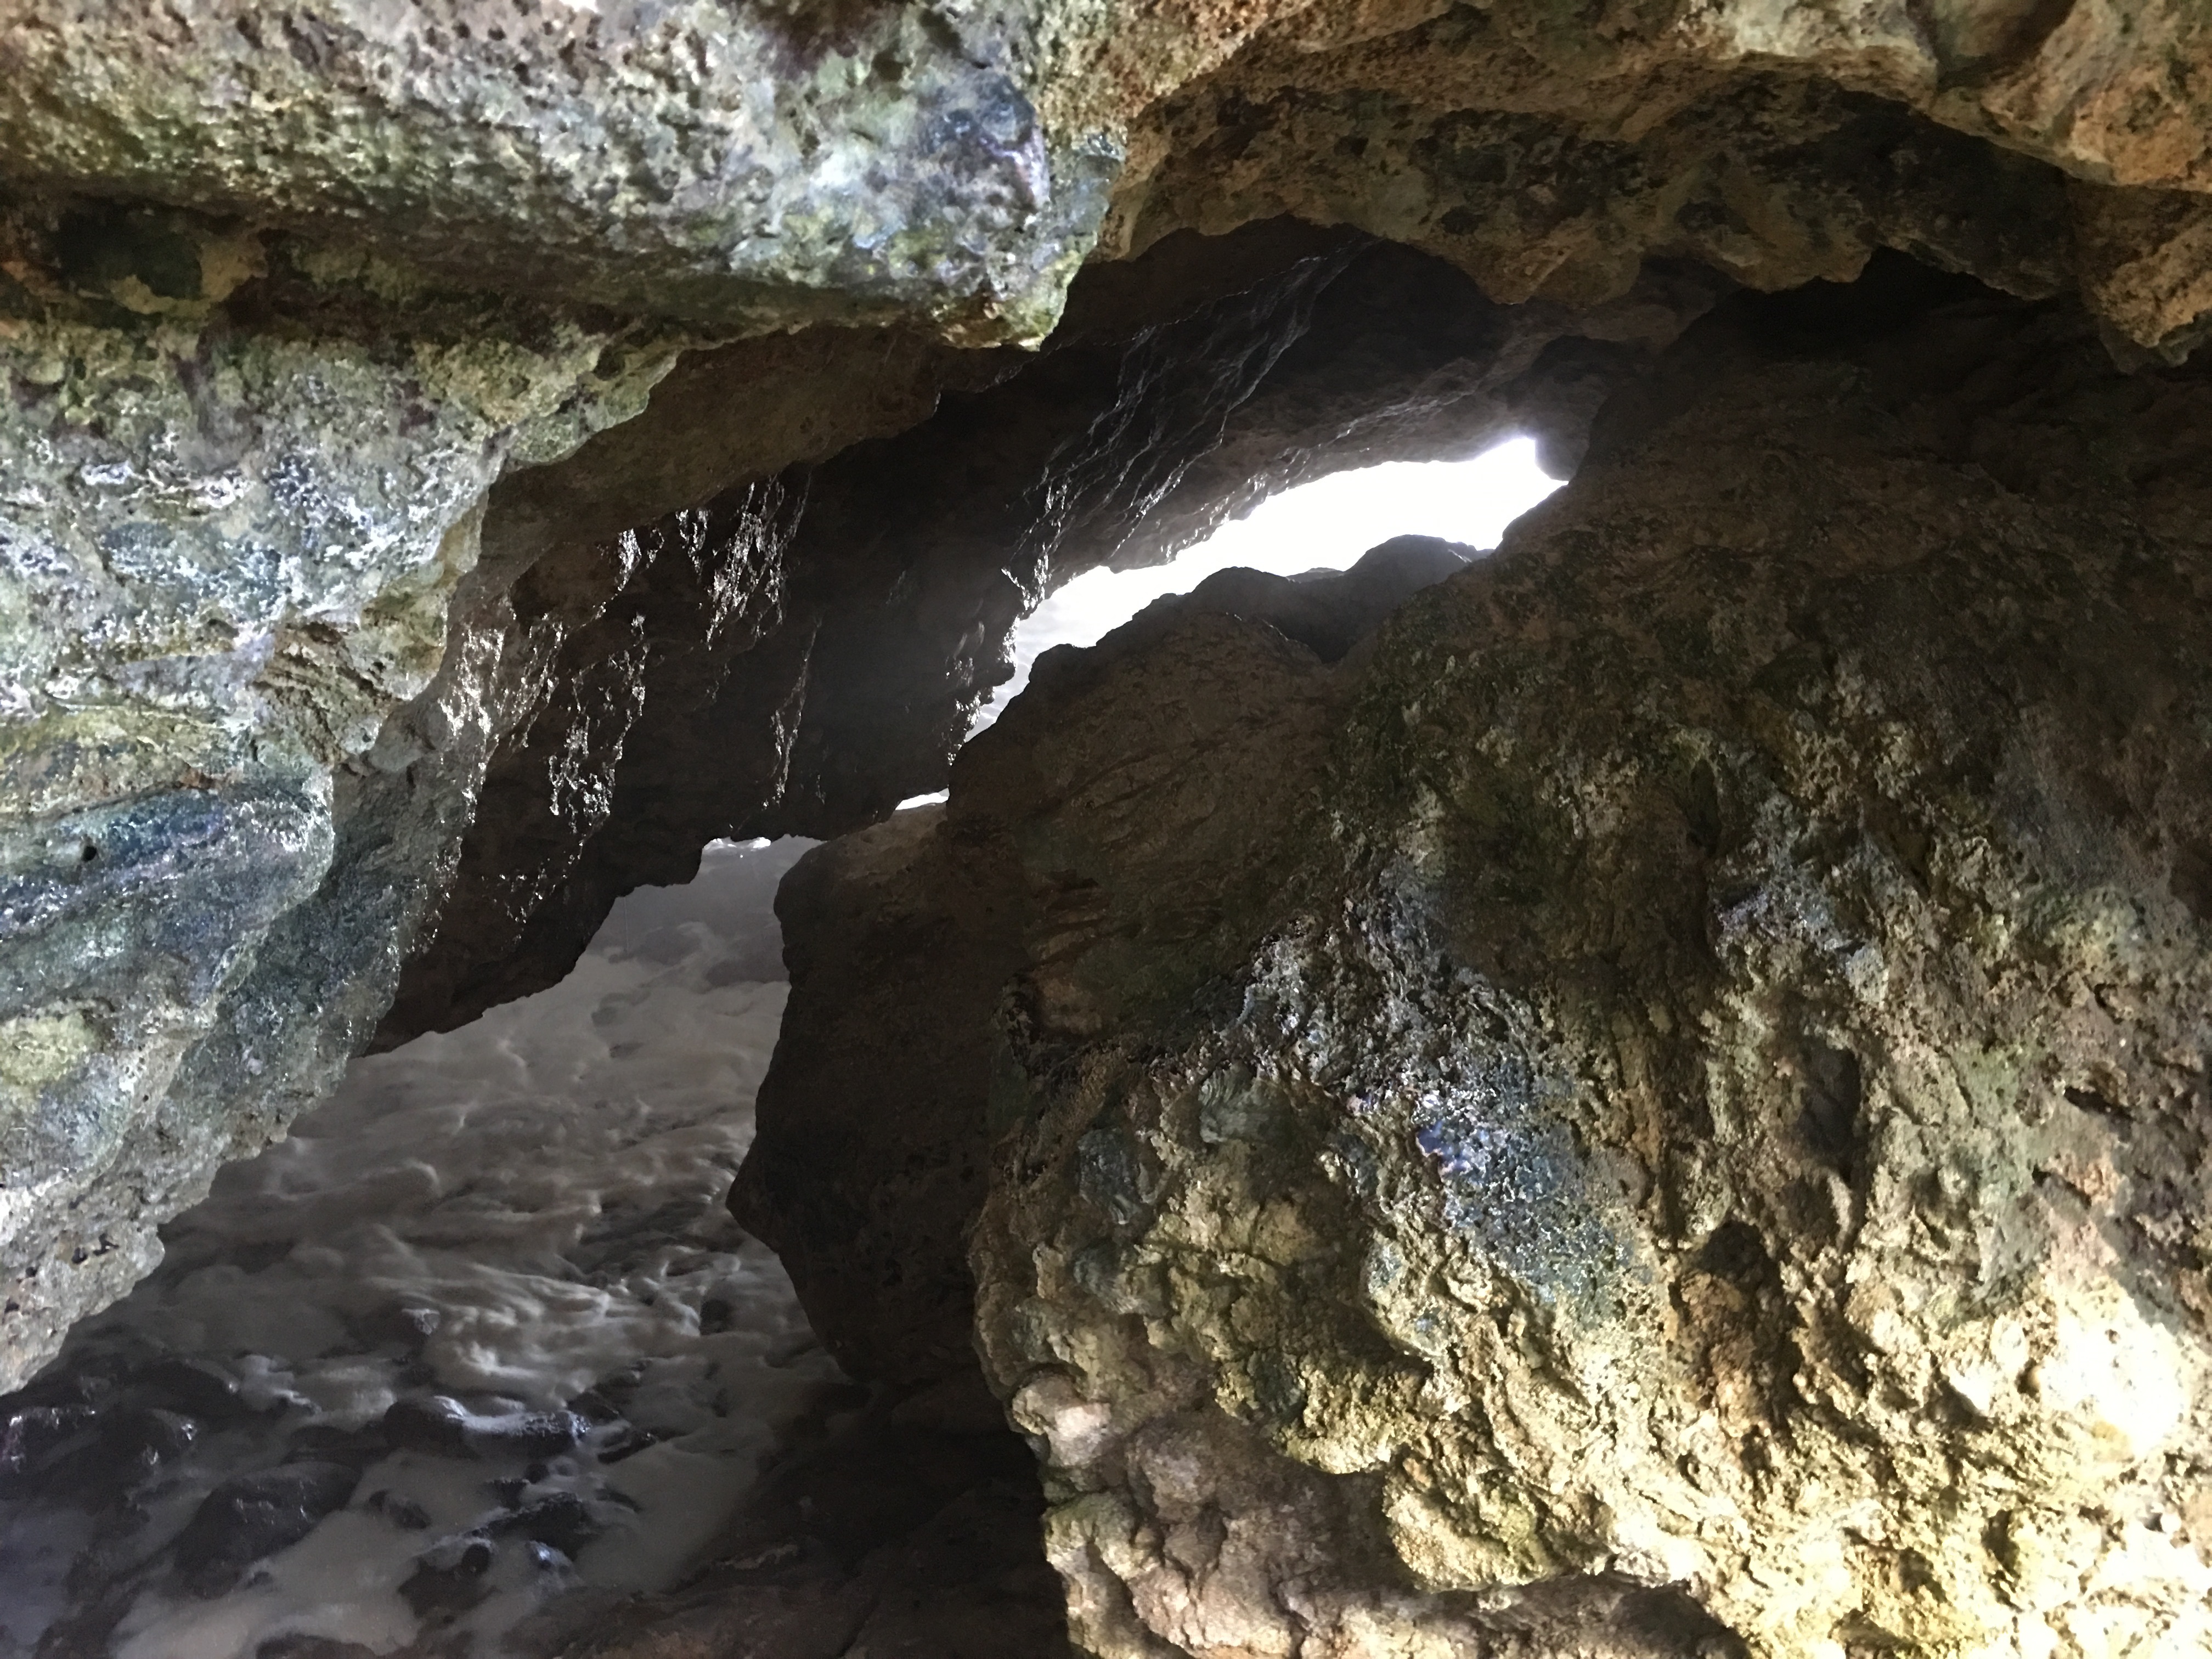
landscape, nature, rock, stone, formation, cliff, cave, rest, terrain, geology, caribbean, wadi, caving, landform, natural arch, sea cave, netherlands antilles, curacao, geographical feature, pit cave